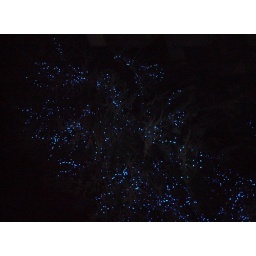
This is one of my favorite trees in Seattle. It's an enormous blue pine decorated with tiny blue lights year-round.